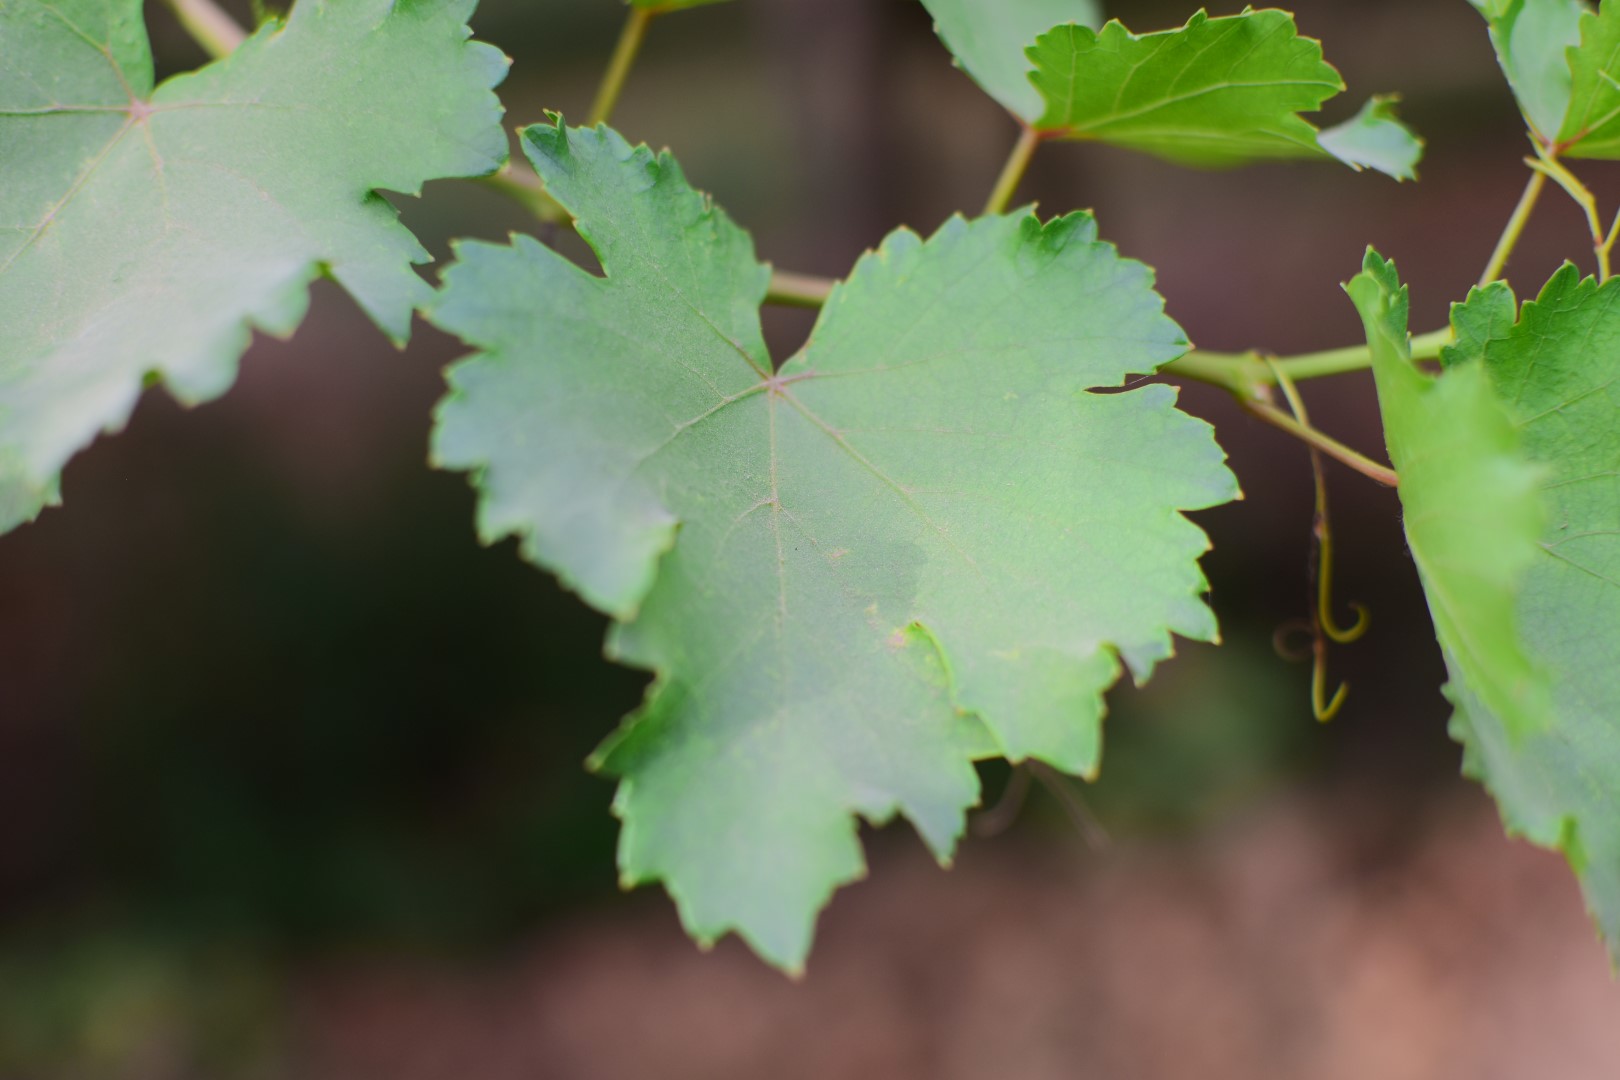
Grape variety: Kamali